SS De Batavier (1827)

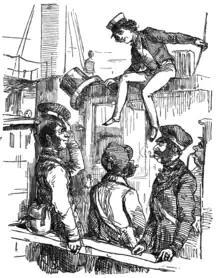
On top of a coach on board the "Batavier" by Thackeray

In Thackeray's "Vanity Fair" (1848), Chapter XXVII 'Am Rhein' starts on board the "Batavier". The chapter paints a satirical picture of English society going on holiday to the Rhine. They bring along their families, servants, carriages, an enormous of luggage and so on. Thackeray added drawings of a man in the cabin of the "Batavier", and of a young man sitting on top of one of the many coaches. It is not known whether Thackeray drew this whilst visiting the "Batavier", or was inspired by actually being on board sometime.